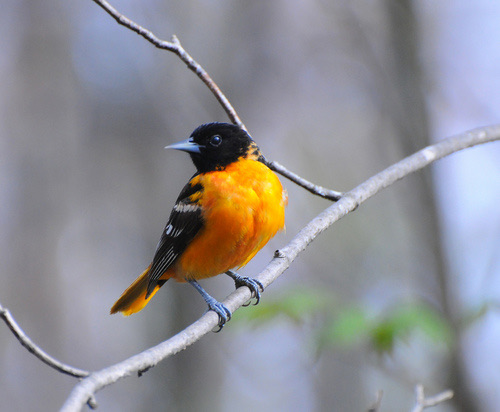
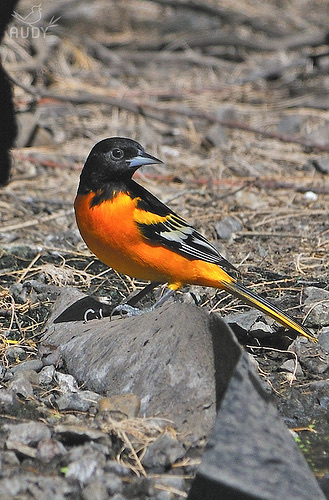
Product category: misc
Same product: yes